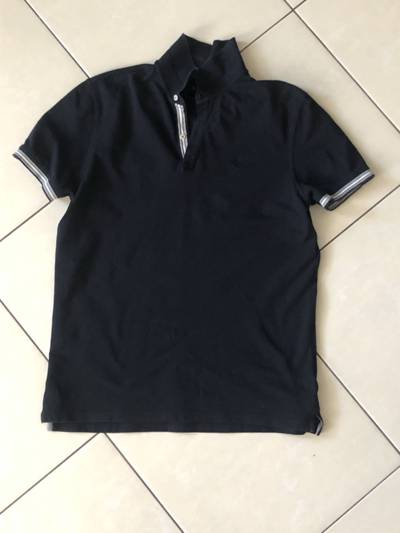
Waste category: clothes